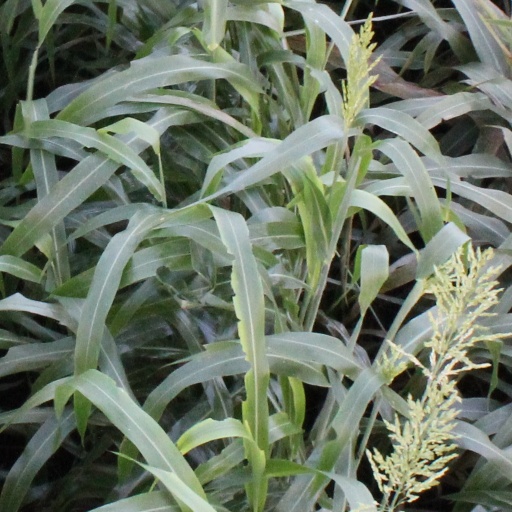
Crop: sorghum